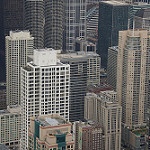
Label: buildings